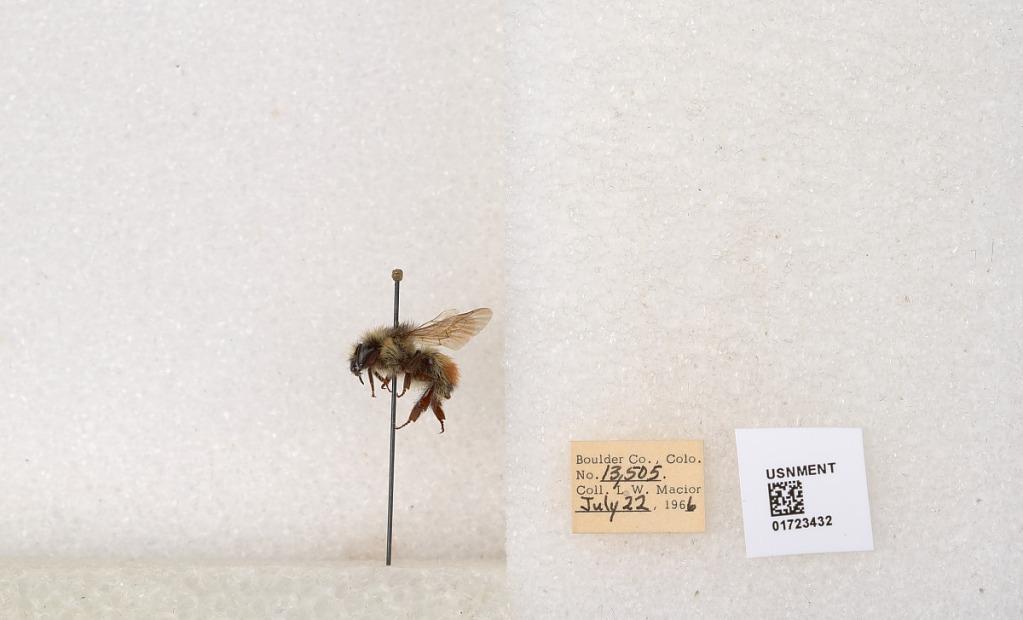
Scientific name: Bombus flavifrons Cresson
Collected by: L. Macior
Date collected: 1966-7-22
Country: United States
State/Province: Colorado
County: Boulder
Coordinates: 40.0925, -105.358